Dejtár

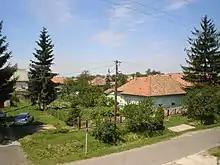
Dejtár

Dejtár is a village and municipality in the comitat of Nógrád, Hungary.